Wilder D. Foster

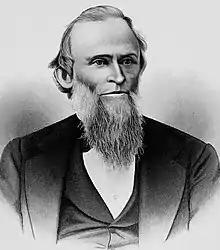
From 1891's "History of the City of Grand Rapids"

Wilder De Ayr Foster (January 8, 1819 – September 20, 1873) was a politician from the U.S. state of Michigan.